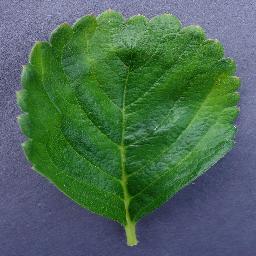
Label: Strawberry___healthy